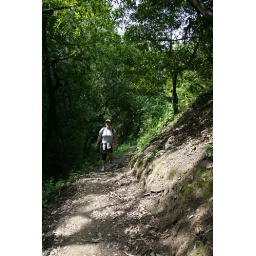
Climbing this canyon wall gains about 400' in half-a-mile.